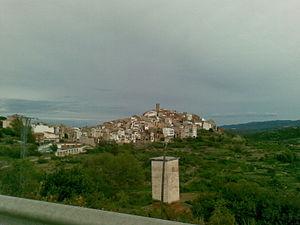
Les Useres, en valencien, ou Useras, en castillan, est une commune d'Espagne de la province de Castellón dans la Communauté valencienne. Elle est située dans la comarque de l'Alcalatén et dans la zone à prédominance linguistique valencienne.